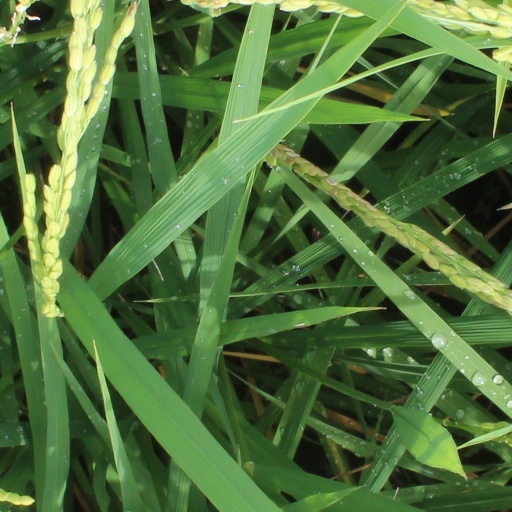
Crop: rice